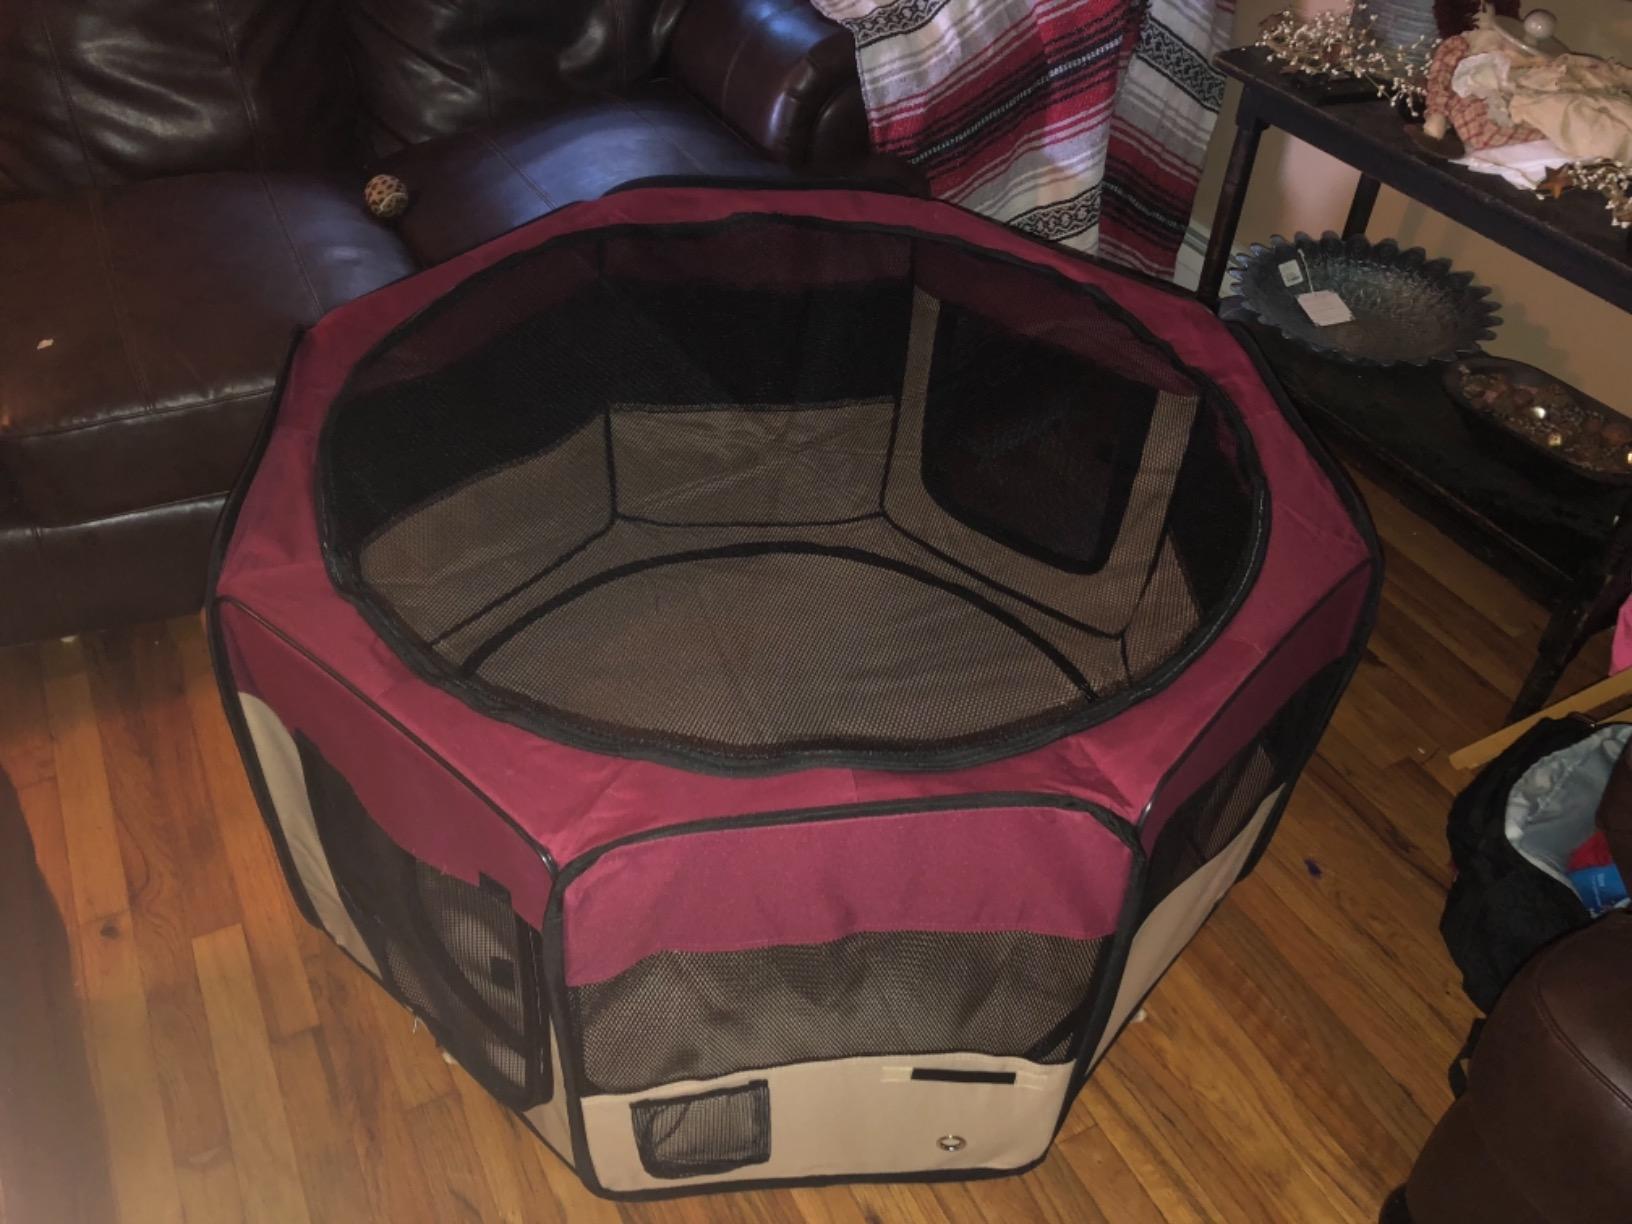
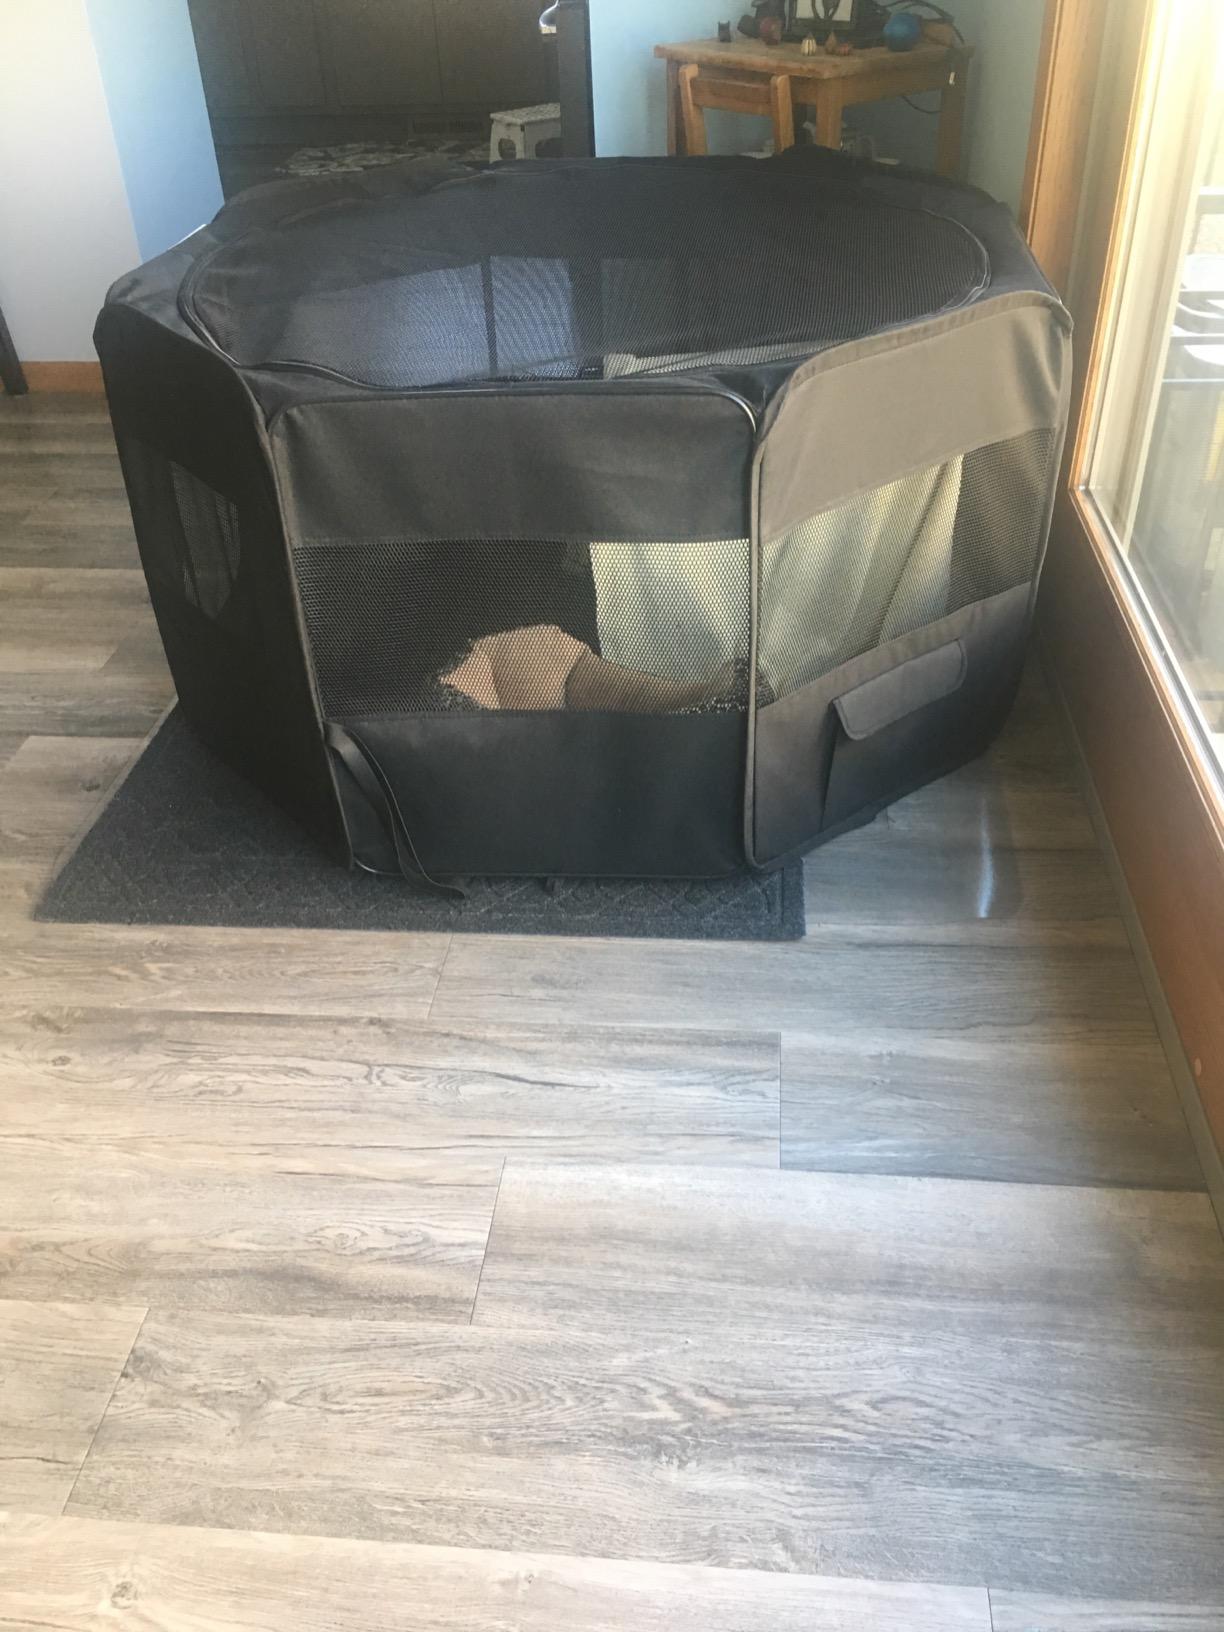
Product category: items_kennel
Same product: no